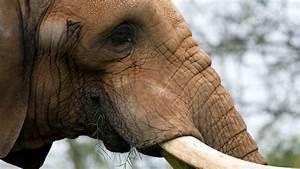
elephant